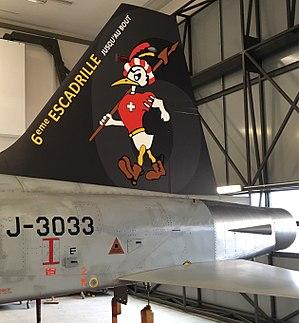
Les Forces aériennes suisses sont, avec les forces terrestres, l'une des deux branches des forces armées suisses.